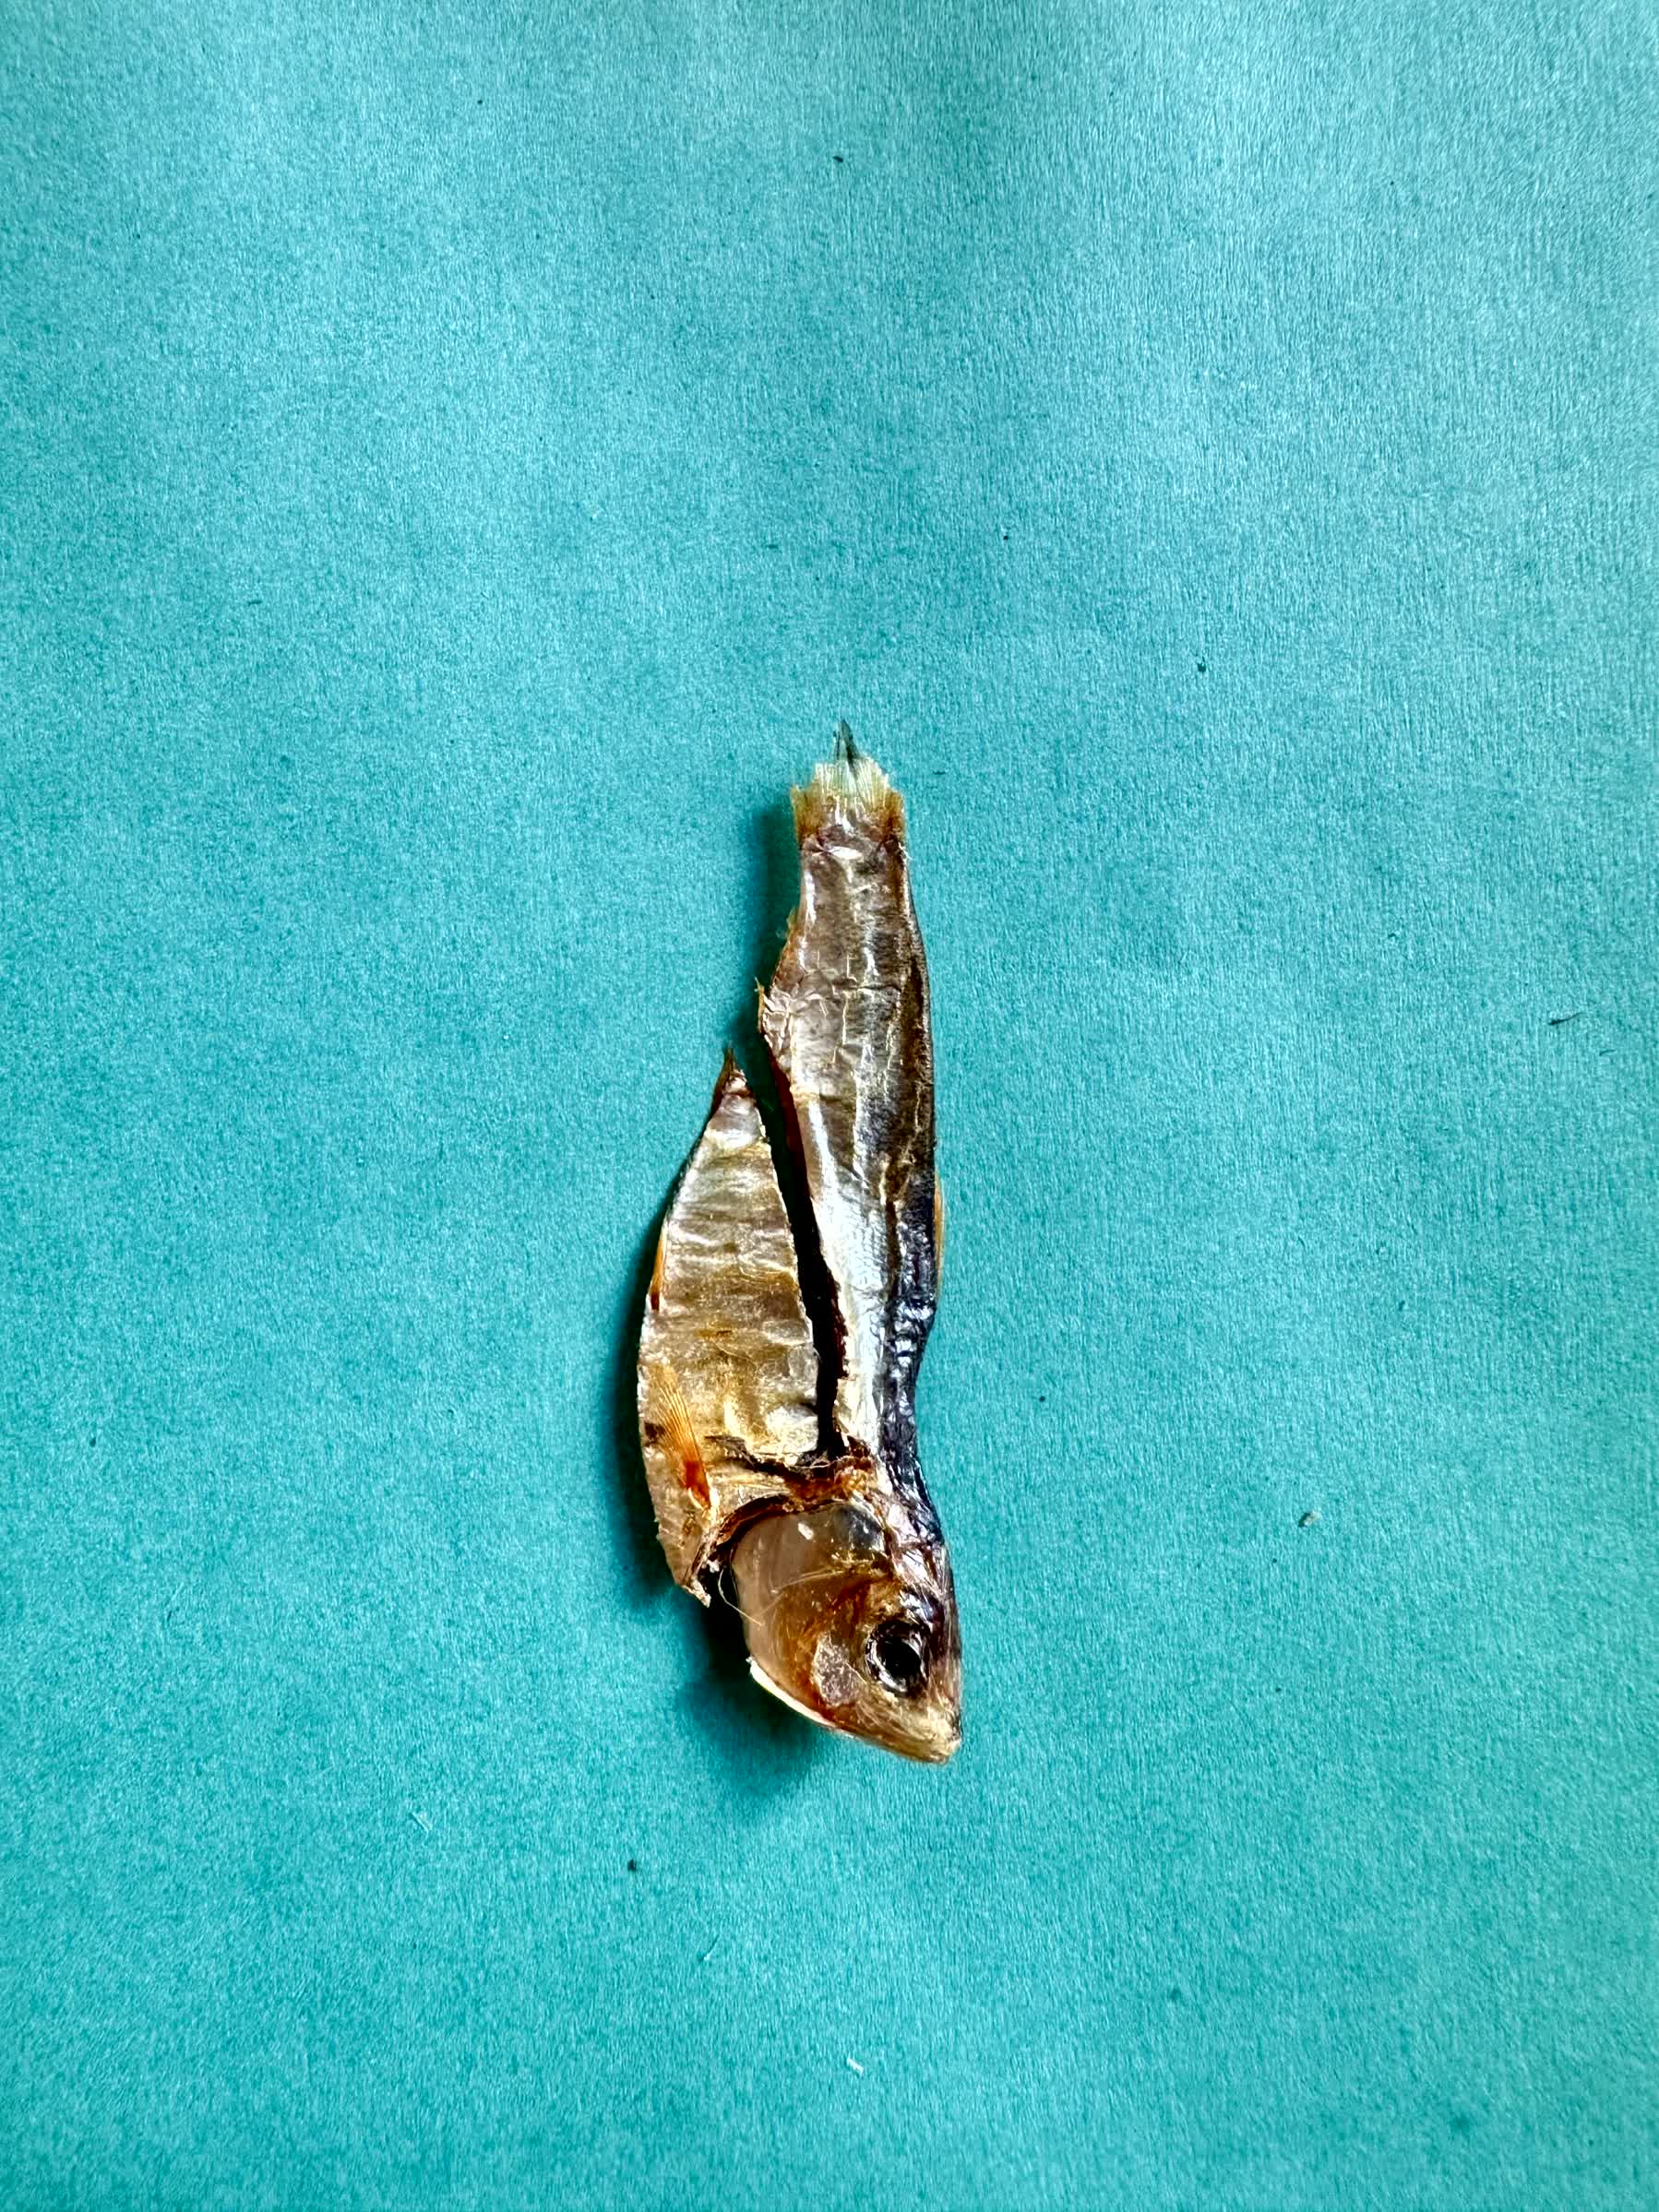
Species: Chapila